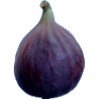
Label: Fig 1